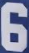
Number: 6